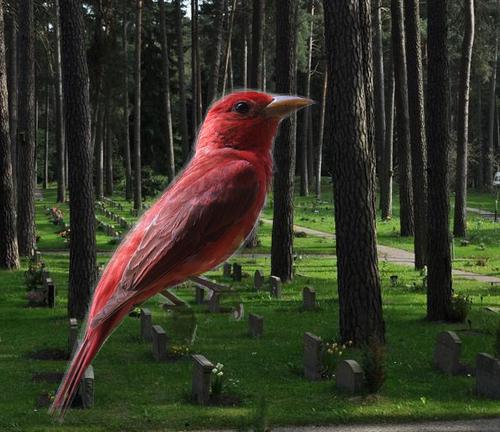
Bird species: Summer_Tanager
Bird type: landbird
Background: land